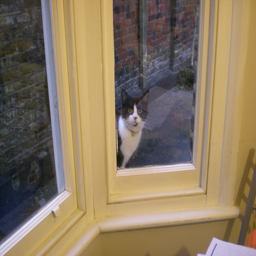
A cat looking in the window from outside.
A cat is standing outside looking in a house through a window.
A cat is peeking in a window of a lit room.
A black and white cat looks in a window from outside.
A pretty black and white cat looking in from the outside